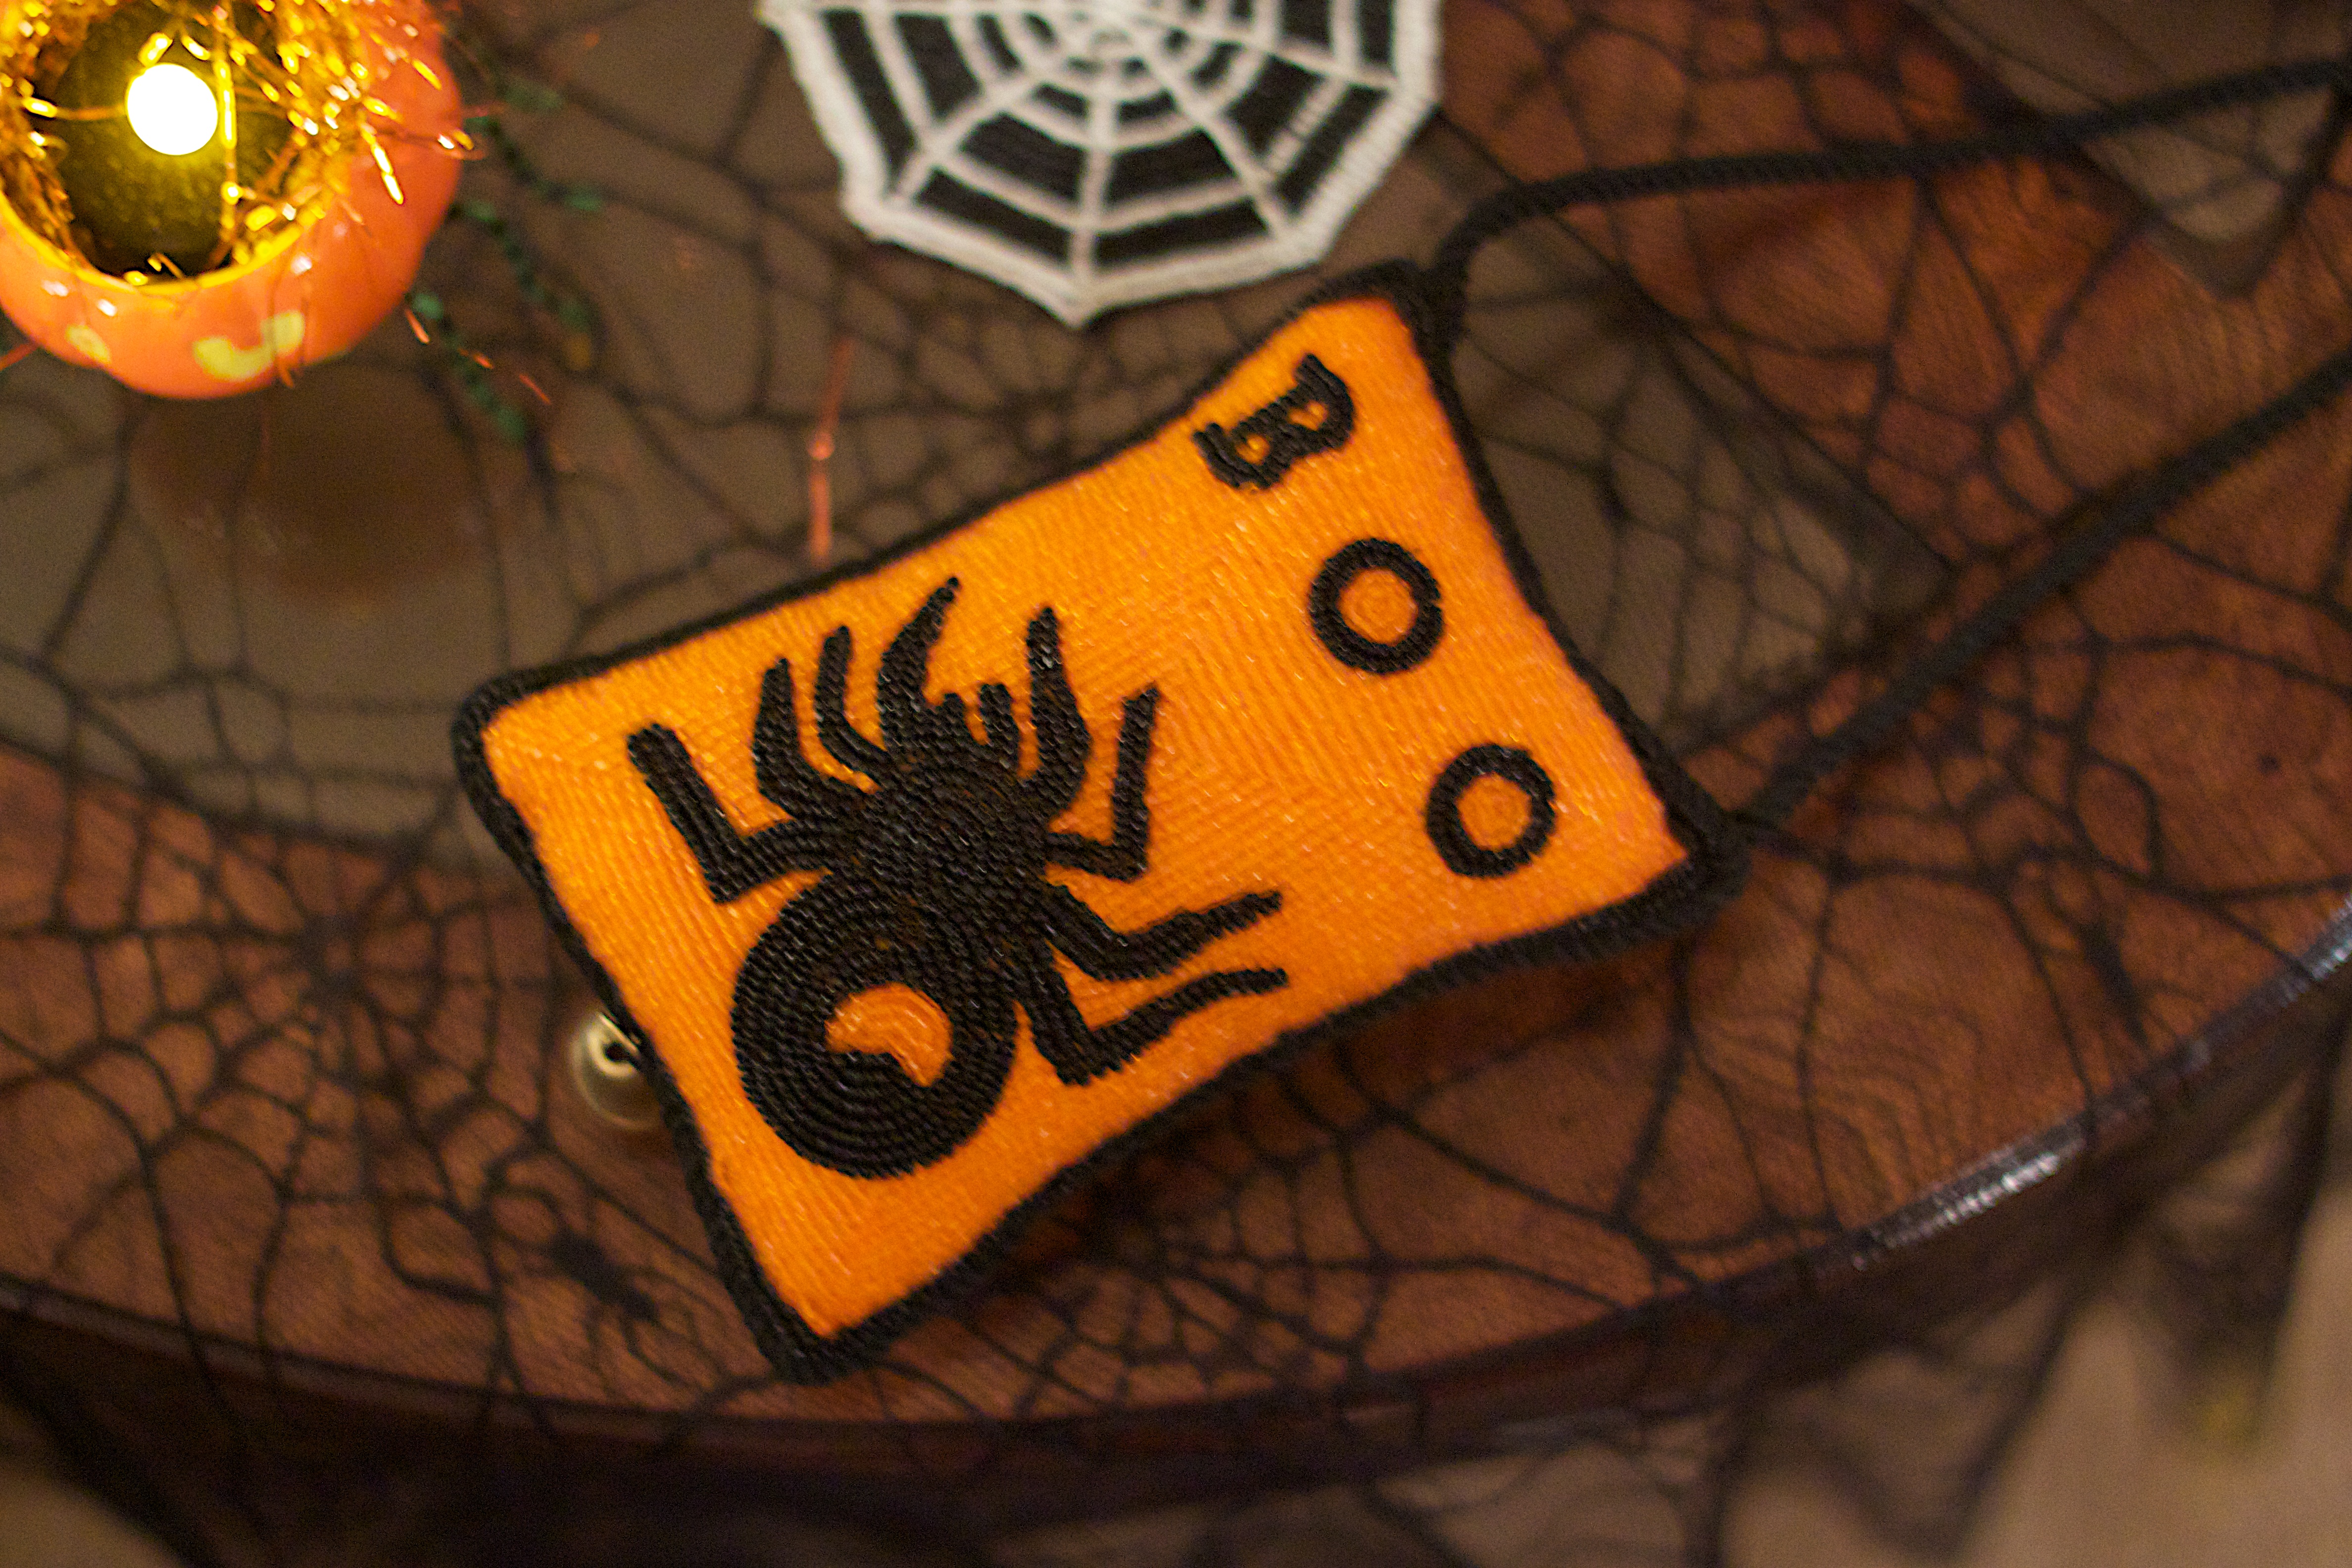
flower, color, halloween, yellow, art, odyssey